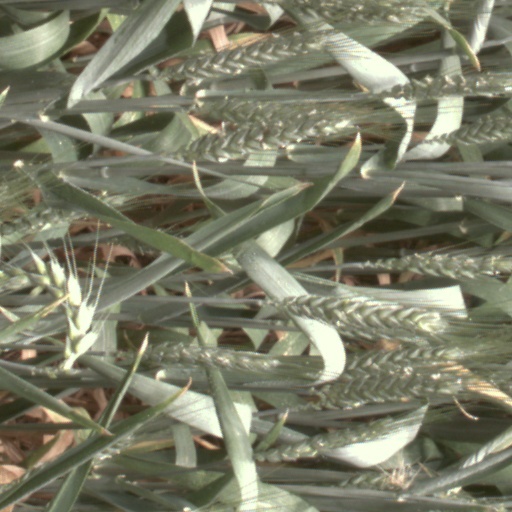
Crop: wheat